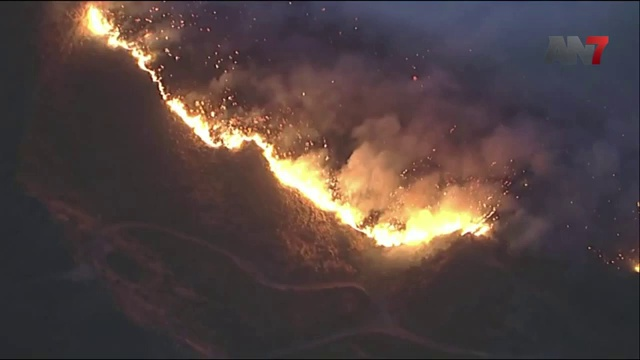
Fire: yes
Smoke: yes